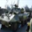
Label: tank